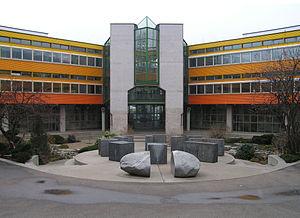
Neuchâtel est une ville de Suisse, chef-lieu du canton de Neuchâtel et de l'ancien district de Neuchâtel. Située dans la région Littoral au bord du lac de Neuchâtel, sur le flanc sud du massif du Jura, elle fait face à la chaîne des Alpes.
Le canton de Neuchâtel, officiellement la République et canton de Neuchâtel, est un canton de Suisse, dont le chef-lieu est Neuchâtel.
Gianfredo Camesi, né le 24 mars 1940 à Cevio, canton du Tessin, est un artiste-peintre sculpteur suisse.